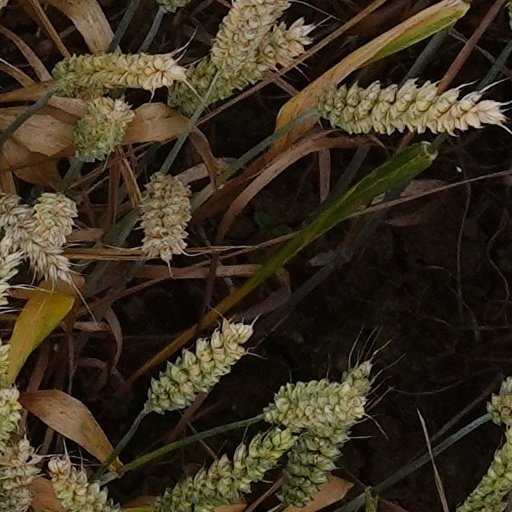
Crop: wheat